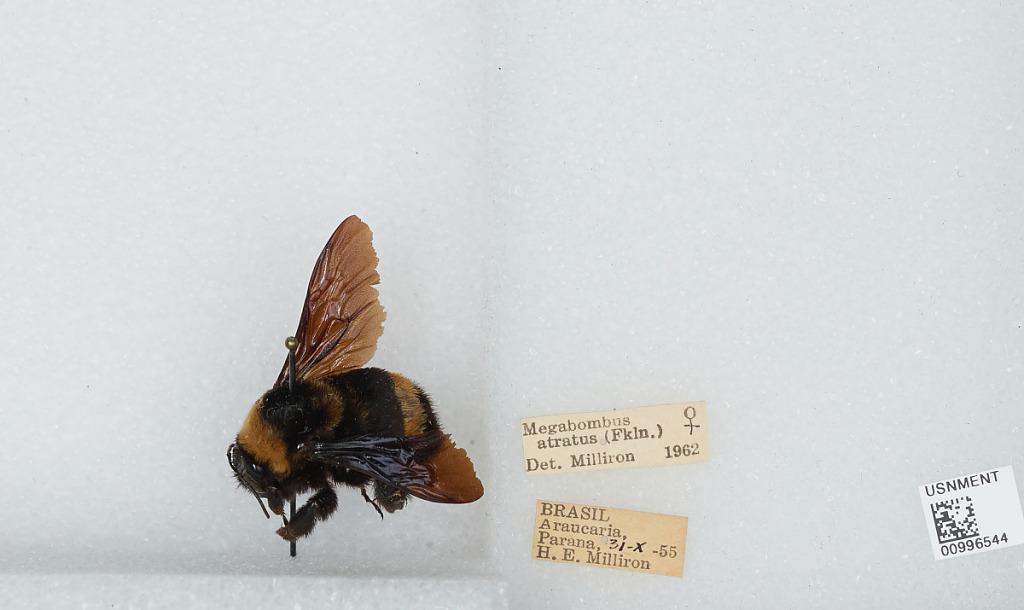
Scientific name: Bombus (Fervidobombus) atratus Franklin
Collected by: H. Milliron
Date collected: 1955-10-31
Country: Brazil
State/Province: Parana
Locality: Araucaria
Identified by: Milliron